List of dangerous snakes

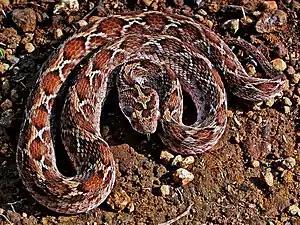
Saw-scaled viper ("Echis carinatus")

The saw-scaled viper ("Echis carinatus") is small, but its unpredictability, aggressive temper, and lethal venom potency make it very dangerous. This species is one of the fastest striking snakes in the world, and mortality rates for those bitten are very high. In India alone, the saw-scaled viper is responsible for an estimated 5,000 human fatalities annually. However, because it ranges from Pakistan, India (in rocky regions of Maharashtra, Rajasthan, Uttar Pradesh and Punjab), Sri Lanka, parts of the Middle East and Africa north of the equator, is believed to cause more human fatalities every year than any other snake species. In drier regions of the African continent, such as the Sahel and savannas, the saw-scaled vipers inflict up to 90% of all bites. The rate of envenomation is over 80%. The saw-scaled viper also produces a particularly painful bite. This species produces on the average of about 18 mg of dry venom by weight, with a recorded maximum of 72 mg. It may inject as much as 12 mg, whereas the lethal dose for an adult human is estimated to be only 5 mg.